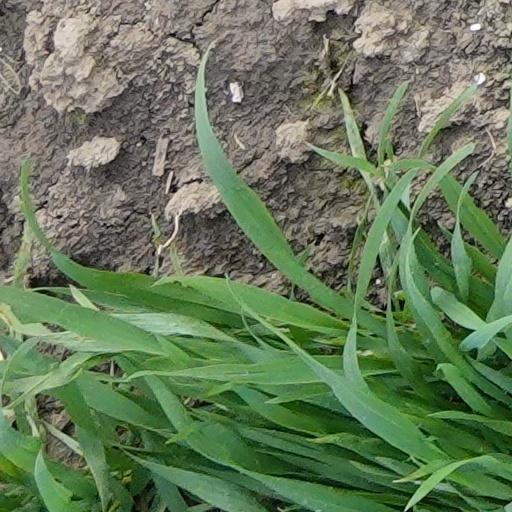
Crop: wheat